German International School of Silicon Valley

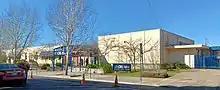
East Bay German International School in Emeryville, California

GISSV opened a Berkeley/East Bay campus* in August 2007, after a parent-led task force identified a number of families interested in German-English bilingual education in the East Bay. In the spring of 2018, the campus separated from GISSV and is operating now as East Bay German International School, a locally managed, independent school.